La Grange Lock and Dam

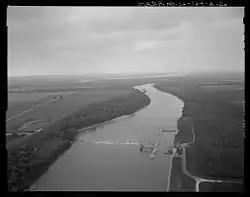
Aerial view of the dam

LaGrange Lock and Dam is a lock and dam complex on the Illinois River at Versailles, Illinois. The structure includes a dam and a lock. The U.S. Army Corps of Engineers built the complex from 1936 to 1939; A.F. Griffin designed the lock and dam, while Paul Le Gromwell designed the control station. The lock and dam, as well as a similar lock and dam near Peoria, were needed when the authorized channel depth was raised to nine foot. The Peoria and LaGrange locks replaced older locks on the lower Illinois River. The lock uses Chanoine wicket gates, which allow for navigation on the river, rather than the Tainter gates seen elsewhere on the river.